Derby House Hotel

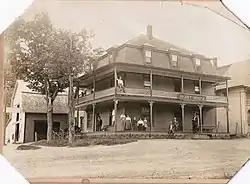

The Derby House Hotel is a historic former hotel building at Main and West Streets in Derby, Vermont. Erected in 1896, it was for many years an important element of the social and commercial life of the small community. Now converted into apartments, it was listed on the National Register of Historic Places in 1998.